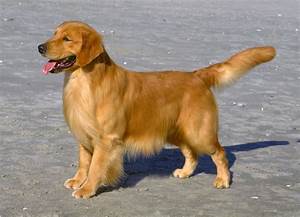
Label: cane